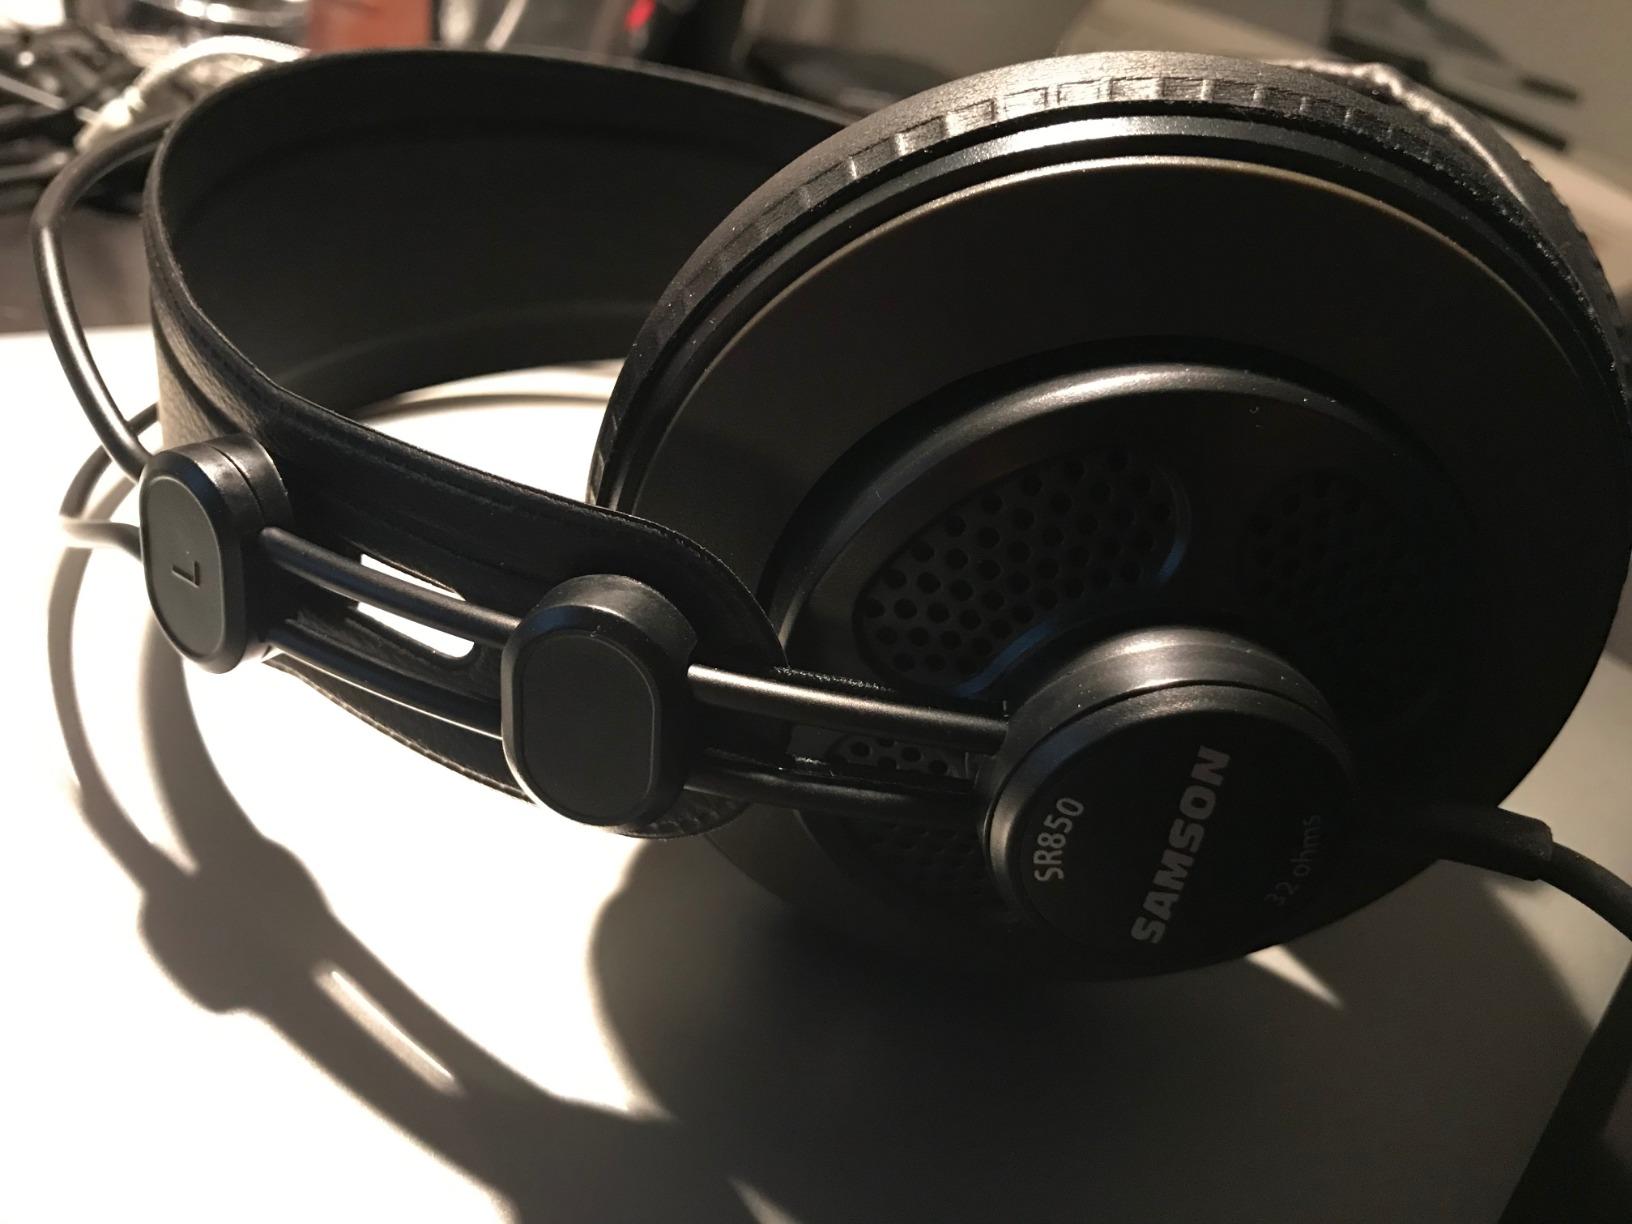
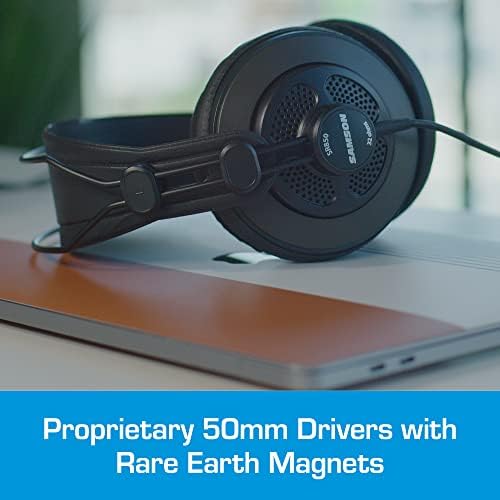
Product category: headphones
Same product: yes